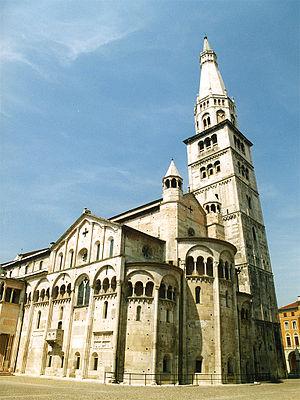
La liste suivante recense les cathédrales en Italie.